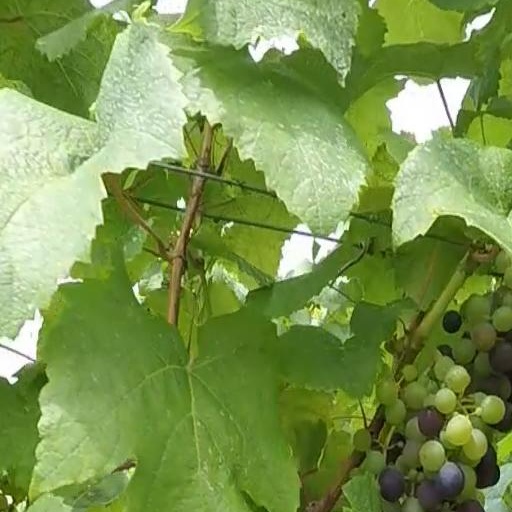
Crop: grape